The Traitors (American TV series)

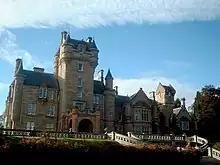
The series was filmed at Ardross Castle "(pictured in 2003)"

A group of contestants arrive at a castle in the Scottish Highlands with hopes of winning a large cash prize that is built up through missions. The players are referred to as the "Faithful" but among them are the "Traitors" – a group of contestants selected by the host, whose goal is to eliminate the Faithfuls and claim the prize for themselves. Should the Faithful contestants eliminate all the Traitors, they will share the prize fund, but if any Traitors make it to the end, they steal the money.